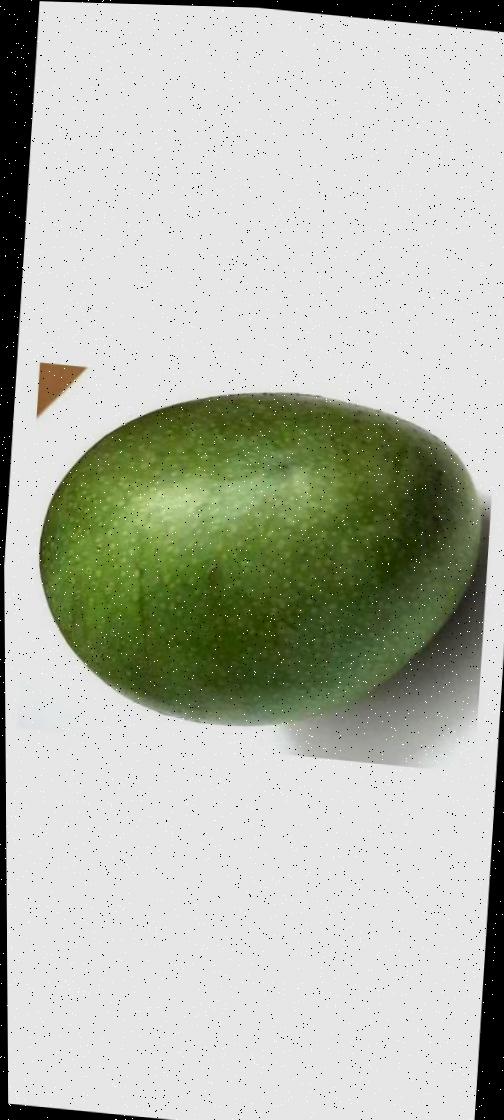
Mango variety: Ashshina Zhinuk